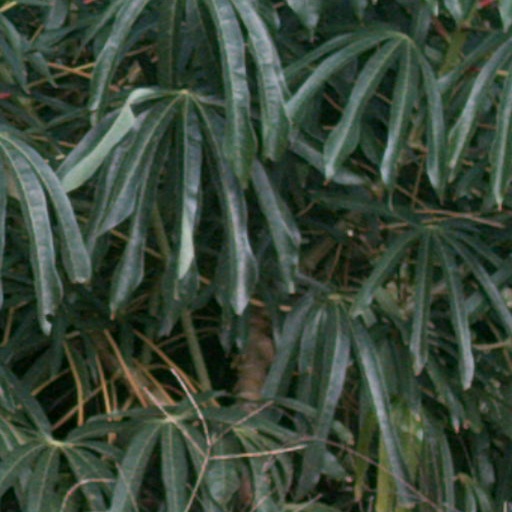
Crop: cassava